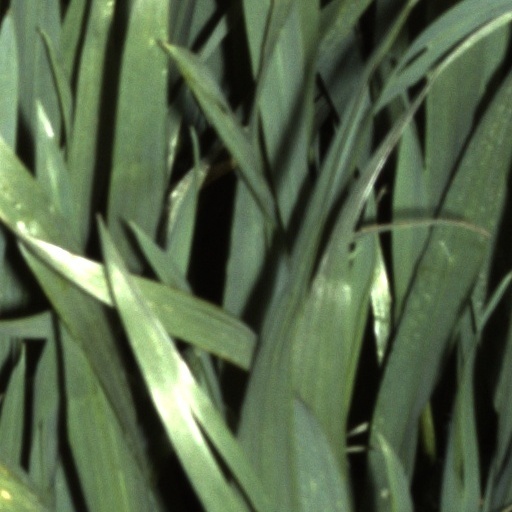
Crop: wheat